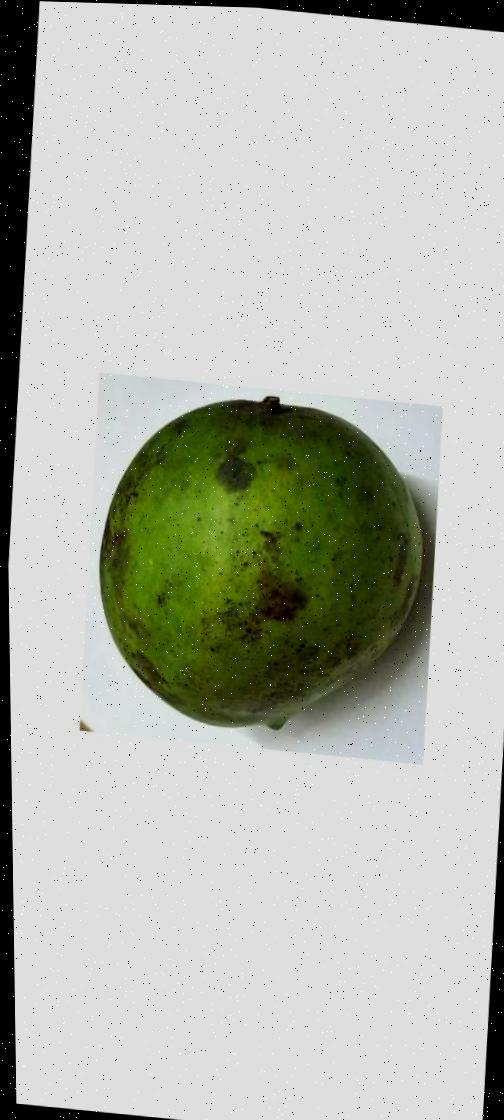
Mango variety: Harivanga